José Mariano Calderón

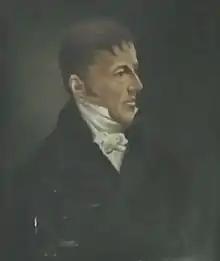
José Mariano Calderón

José Mariano Calderón y San Martín was one of the signers of the Act of Independence of Central America, and was the president of the constituent assembly that drafted the Constitution of El Salvador.